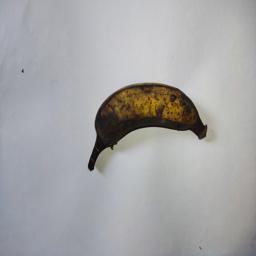
Banana variety: Bangla Kola